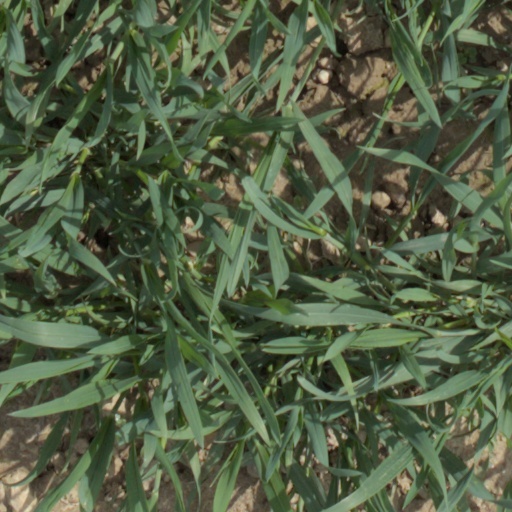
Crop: wheat